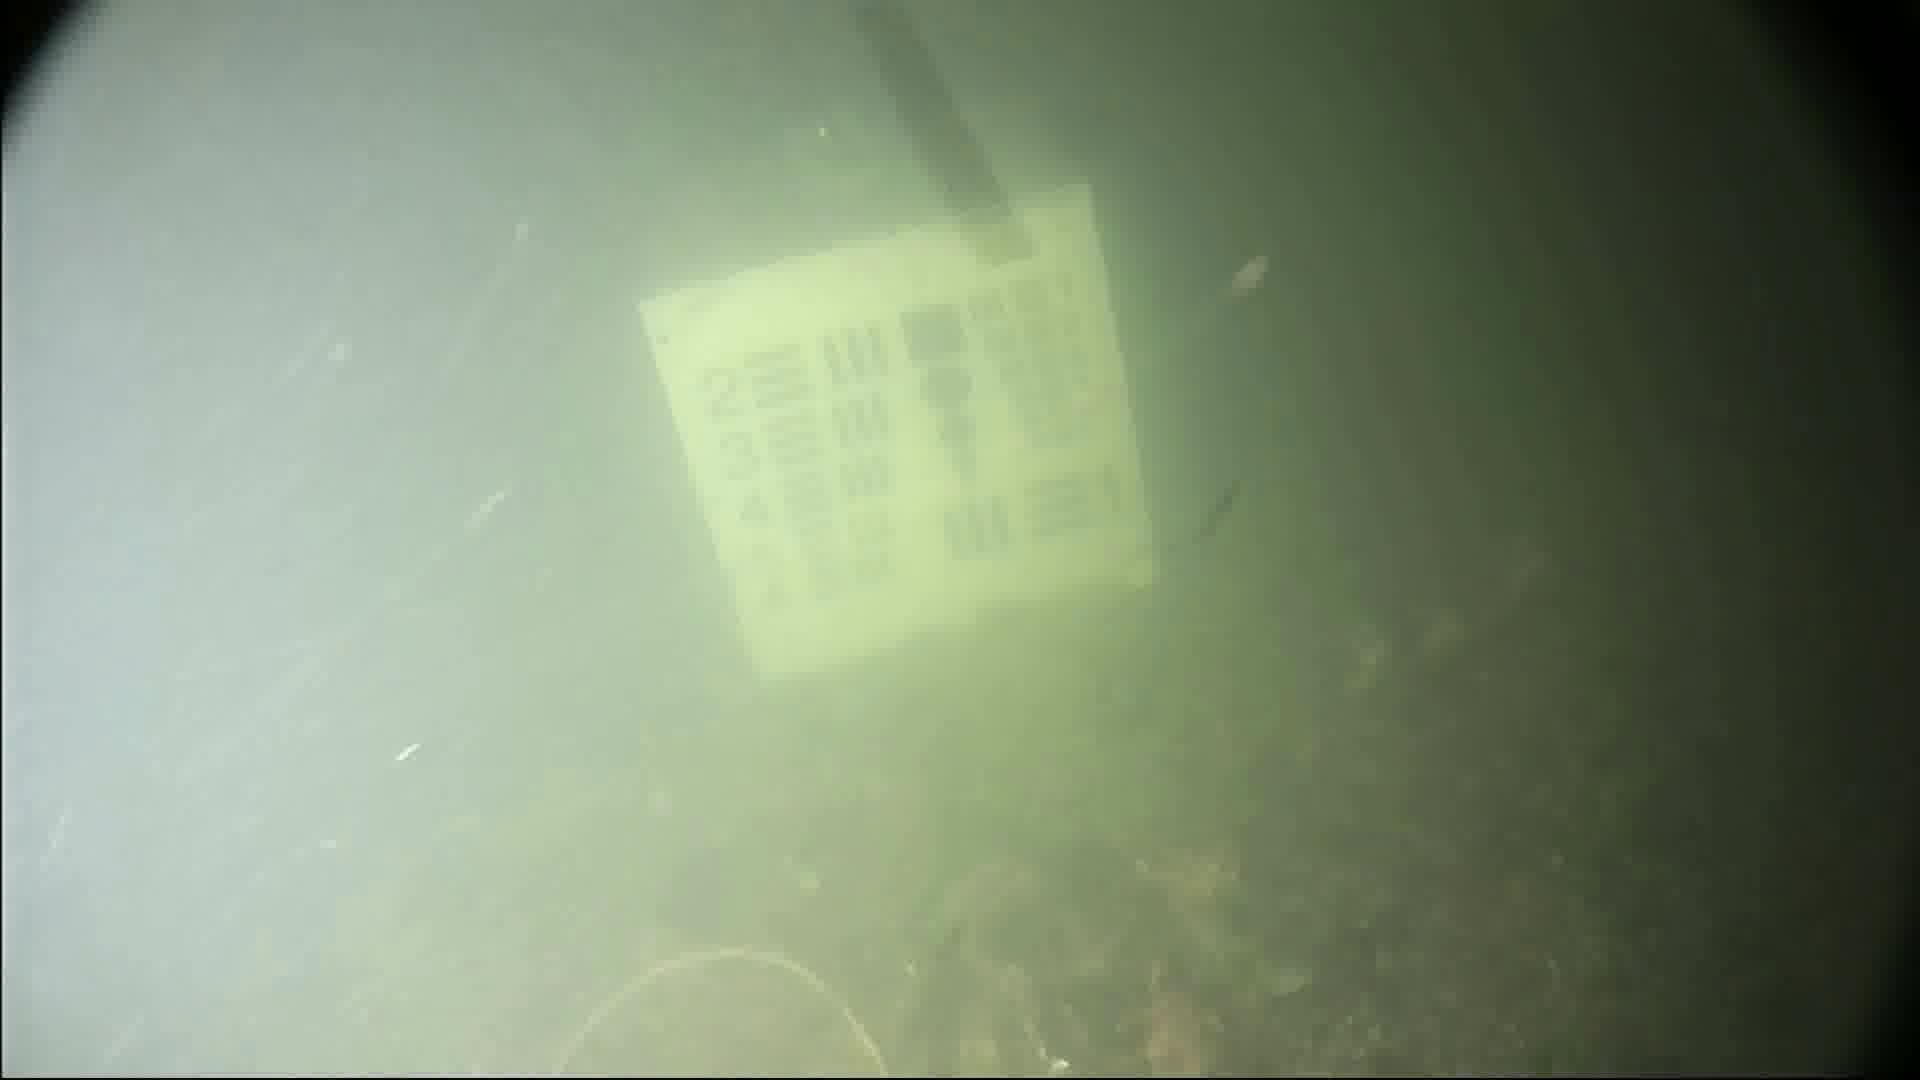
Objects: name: crab